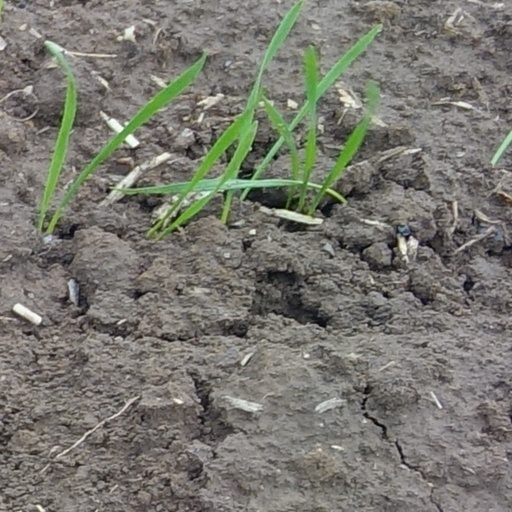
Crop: wheat